Antoine Quentin Fouquier-Tinville

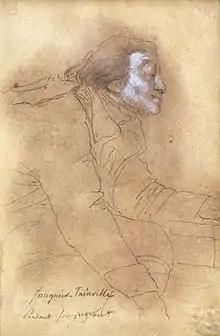
Fouquier Tinville par Vivant Denon

On 26/27 June, Robespierre demanded that Fouquier-Tinville, involved in the trial of Catherine Théot, be replaced as too bound to the Committee of General Security. Fouquier-Tinville's career ended with the fall of Robespierre 9 Thermidor. When Robespierre and his supporters gathered that evening at the Hôtel de Ville, Fouquier-Tinville declined an invitation by answering he recognized the Convention alone. The next day, halfway through the proceedings, Fouquier-Tinville, who did not want to pass judgment on his friend the mayor Fleuriot-Lescot, took off his official robe and walked out.